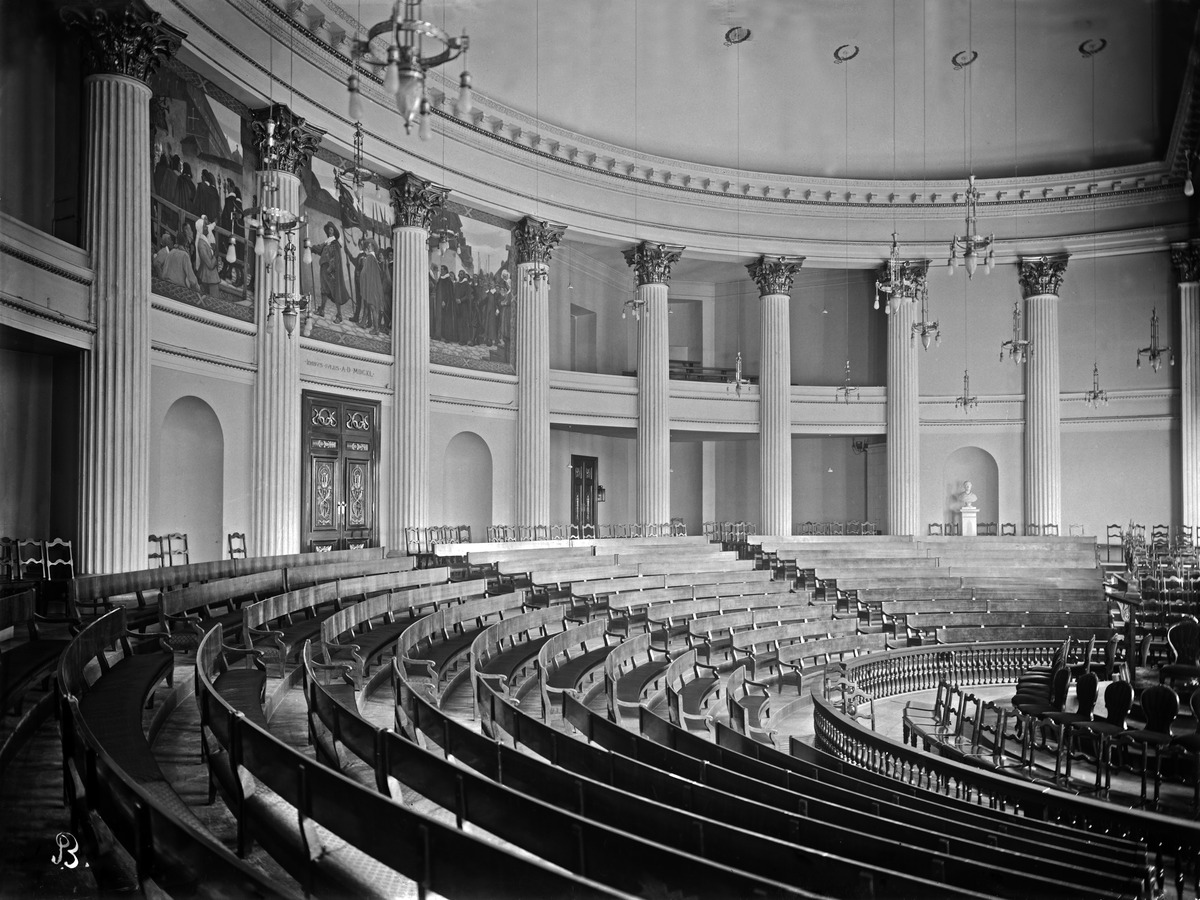
Helsingin yliopiston päärakennus, yliopiston juhlasali
sisällön kuvaus: Helsingin yliopiston päärakennus, yliopiston juhlasali.

Albert Edelfeltin maalaus "Turun akatemian vihkiäiset" valmistui  vuonna 1904-05. mustavalkoinen
Kuvaaja: Brander, Signe, valokuvaaja
Ajankohta: kuvausaika 1907
Paikka: Suomi, Uusimaa, Helsinki, Kluuvi Helsinki, Unioninkatu 34
Aiheet: Helsingin yliopisto, yliopistot, julkiset tilat, seinämaalaukset